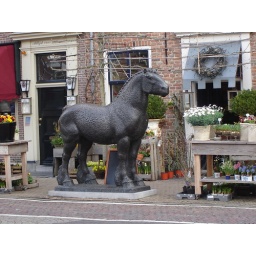
Vianen had a horse market this is in commemoration Thea was mayor, and she was instrumental in having this monument put up